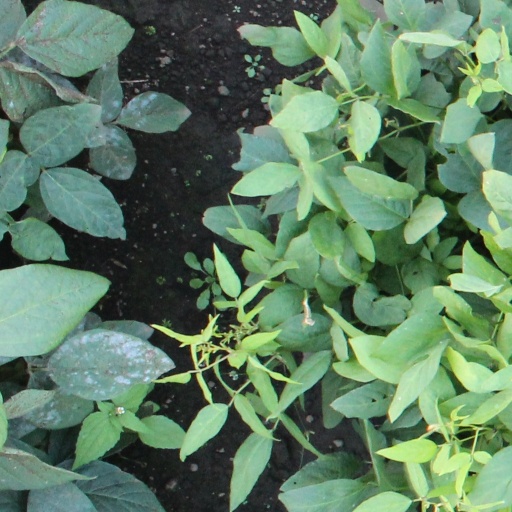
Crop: soybean